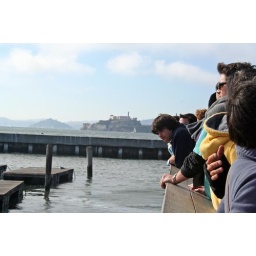
sunset cruise under the golden gate bridge